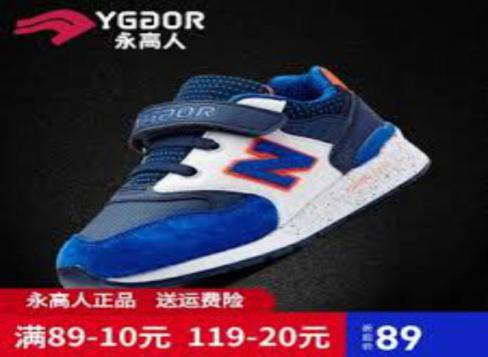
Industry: Sports